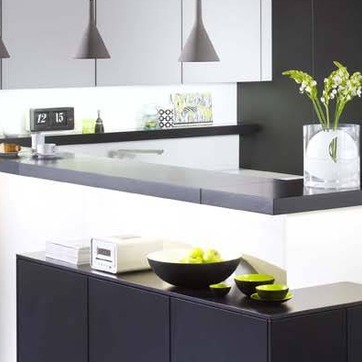
Material: polishedstone